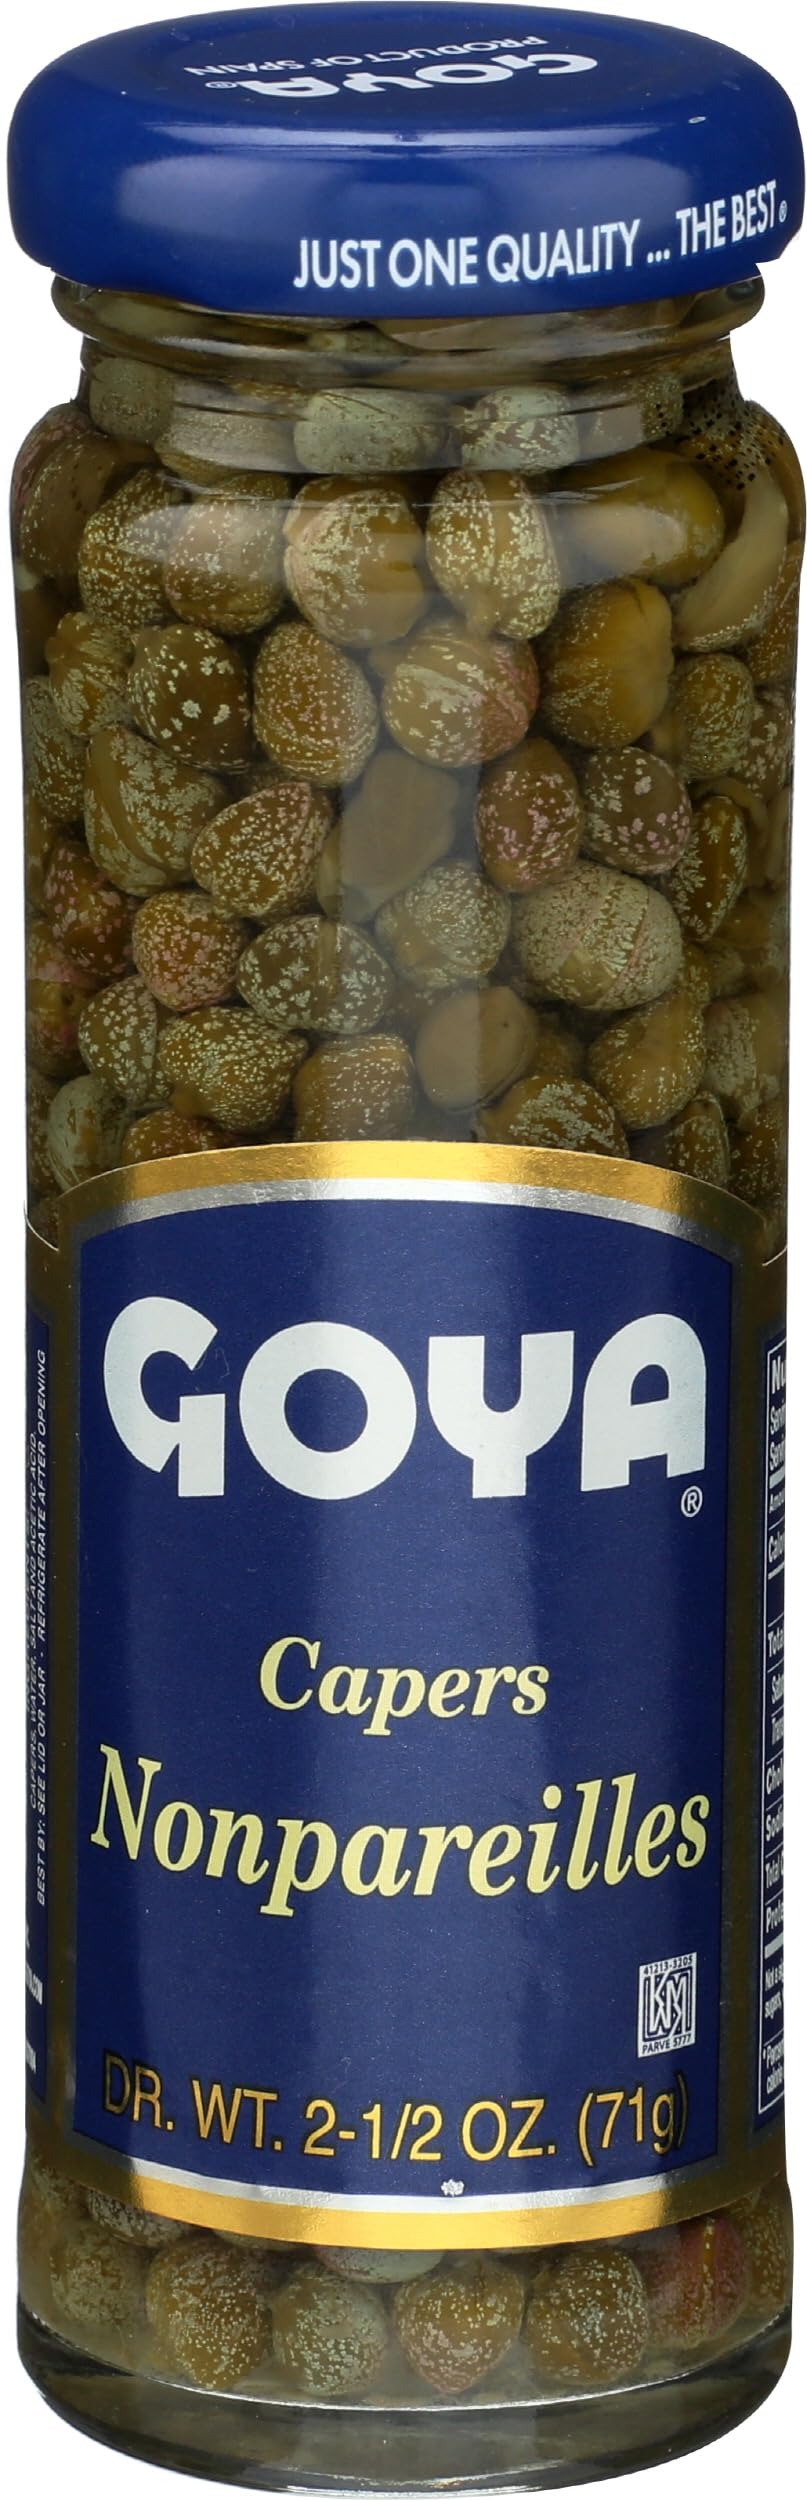
Item Name: Goya, Capers Spanish Nonpareils, 2.5 Ounce
Bullet Point 1: No hydrogenated fats or high fructose corn syrup allowed in any food
Bullet Point 2: No bleached or bromated flour
Product Description: Goya Capers - Nonpareillles 2.25 oz
Value: 2.5
Unit: Ounce

Price: 3.19